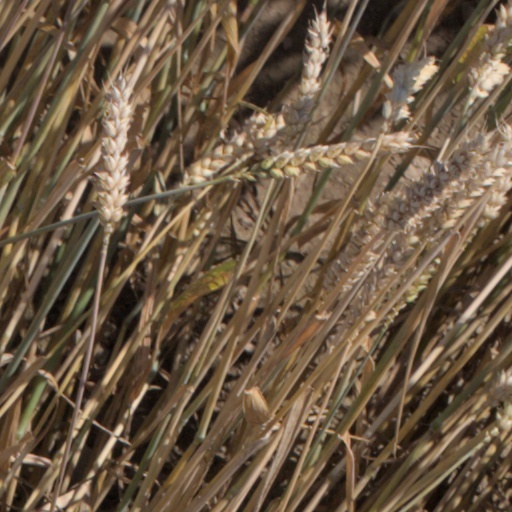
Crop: wheat